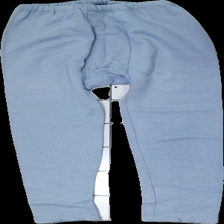
View: front
Type: Tights
Category: Men
Brand: Missing
Colors: Blue
Material: 68% cott, 32% visc
Cut: Regular
Stains: Minor
Price range: <50
Recommended usage: Recycle
Description: Blue long johns from unknown brand in poor condition.